Xingong station

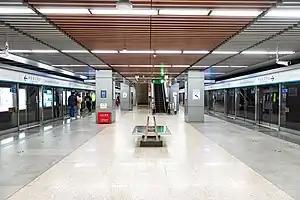
Daxing line northbound platform 300px Line 19 originating platform

Xingong Station (also known as XIN'GONG station or Xingong Zhɑn) is a station on the and of the Beijing Subway.